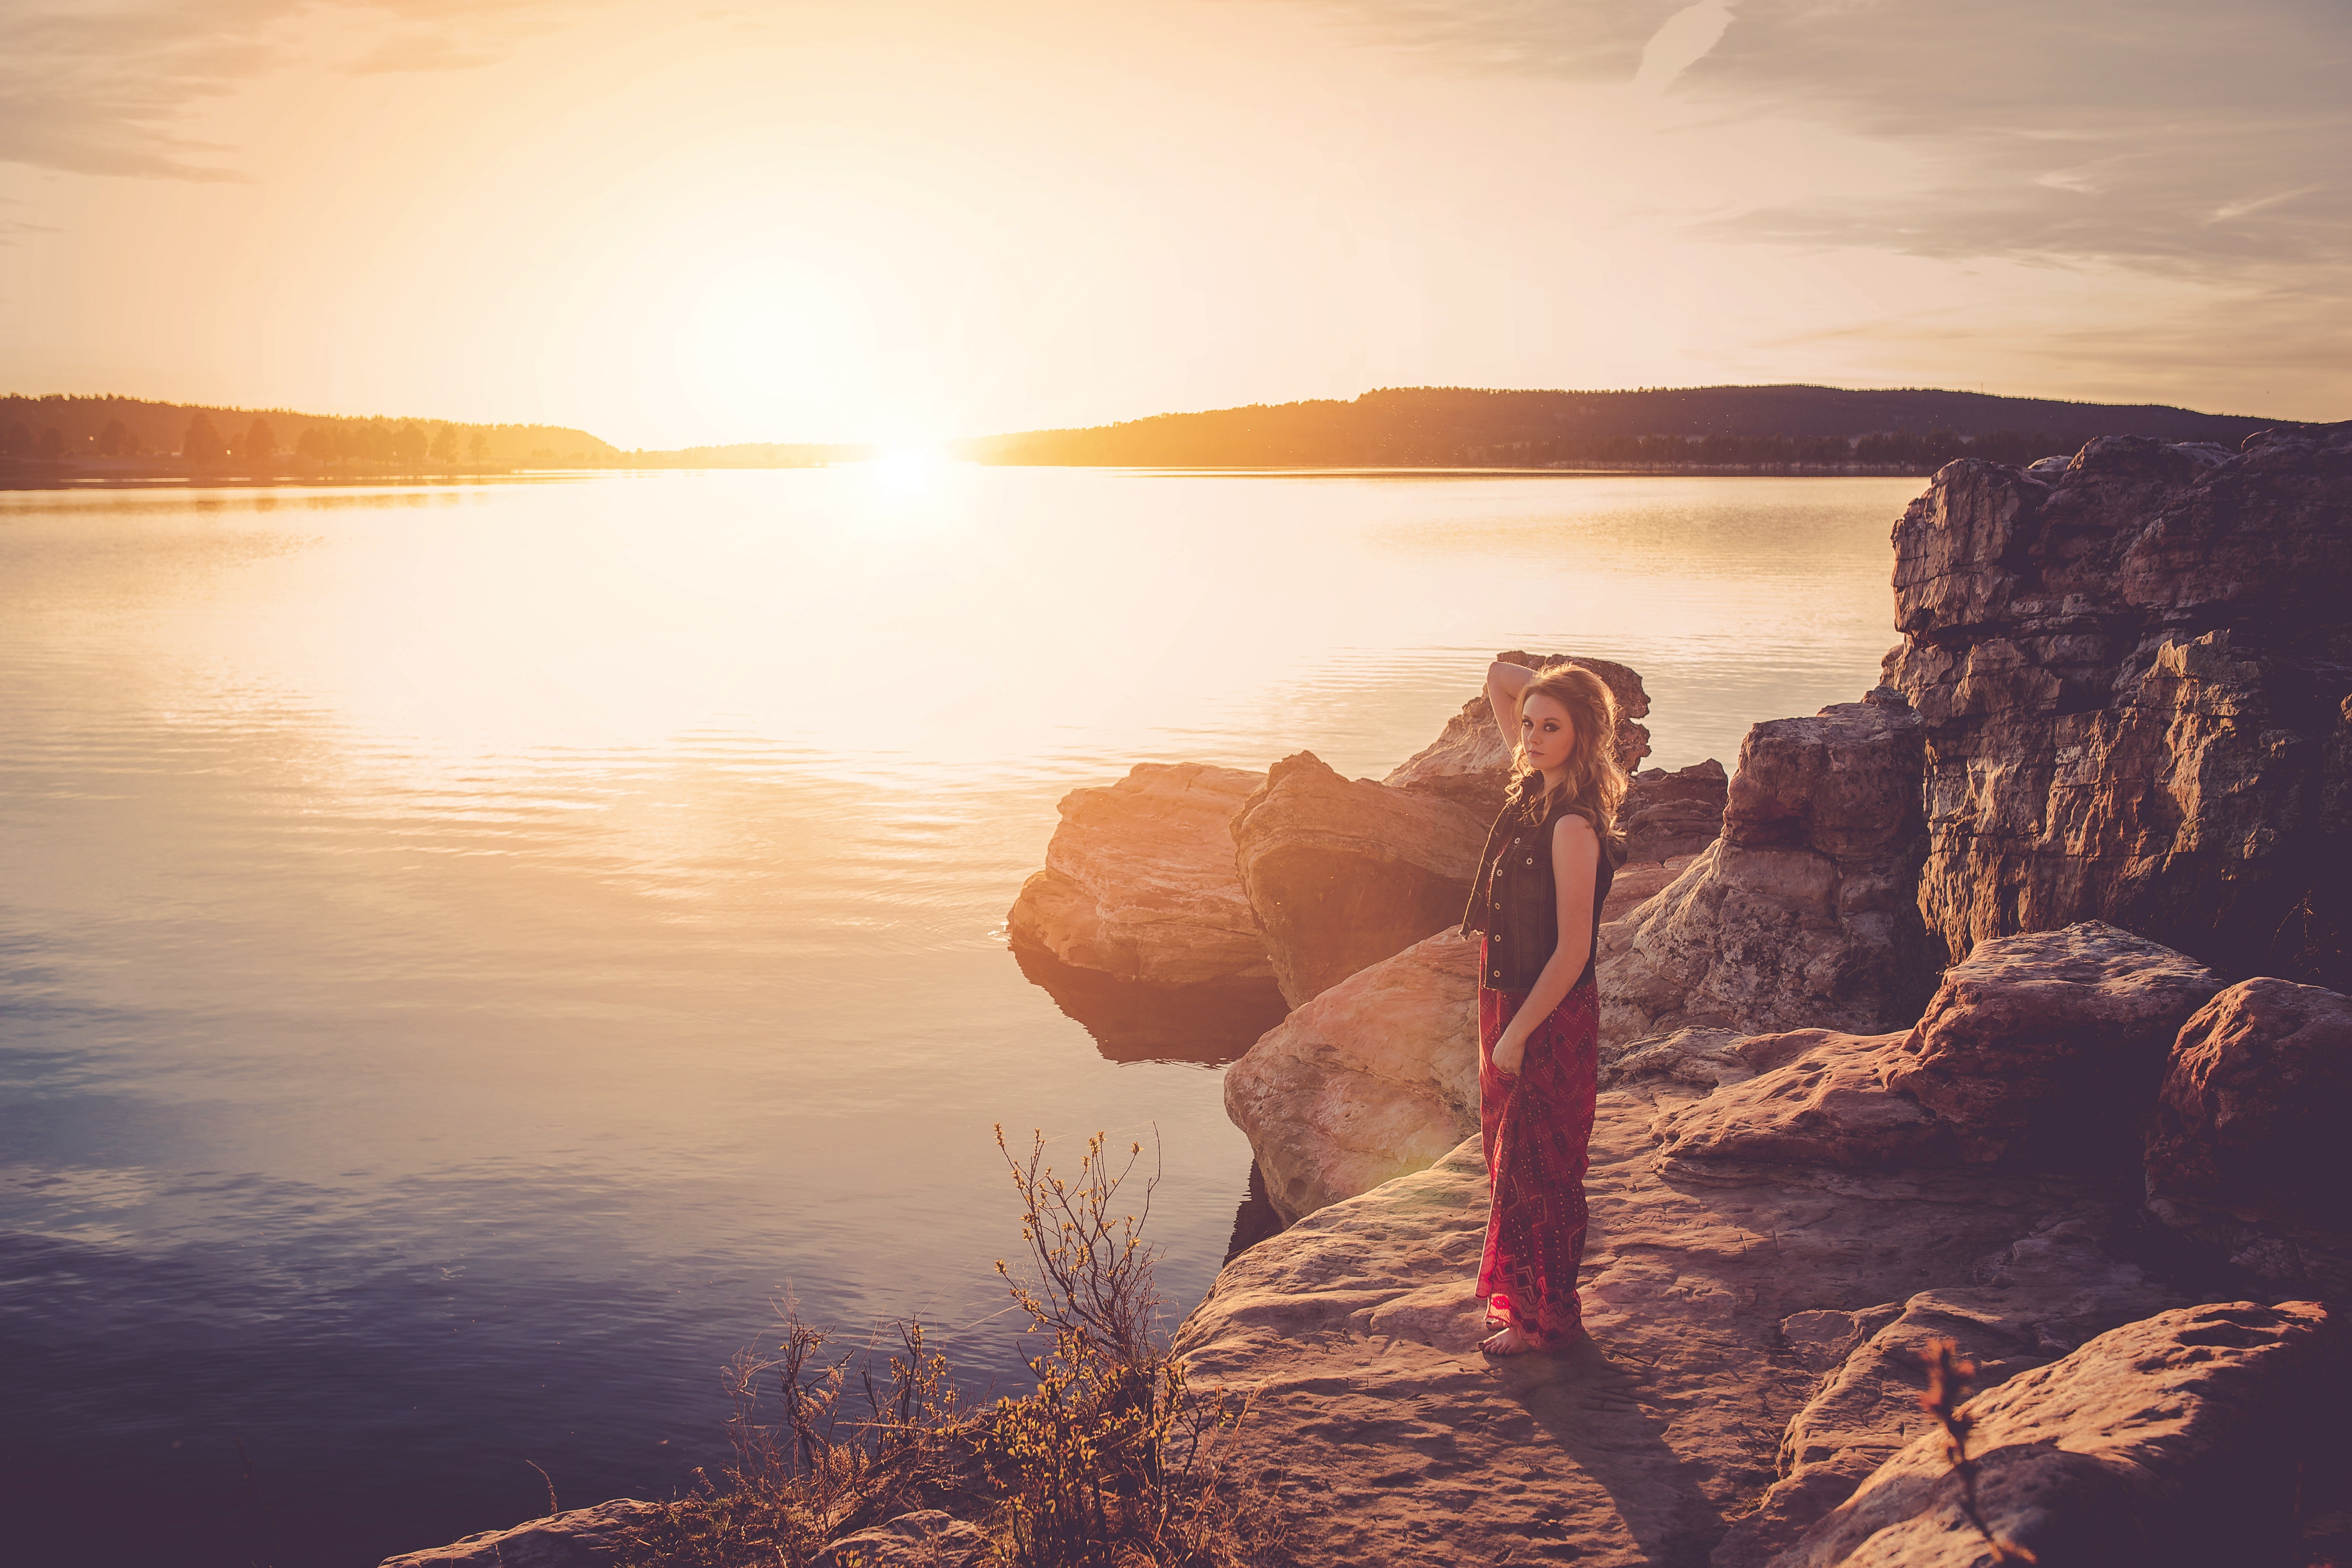
People in nature, photograph, sky, nature, water, reflection, beauty, sunlight, morning, cloud, photography, rock, dress, landscape, sea, calm, summer, sunset, happy, sunrise, stock photography, horizon, ocean, terrain, evening, bank, lake, vacation, love, coast, cliff, mountain